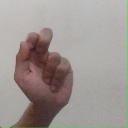
अक्षर: ढ